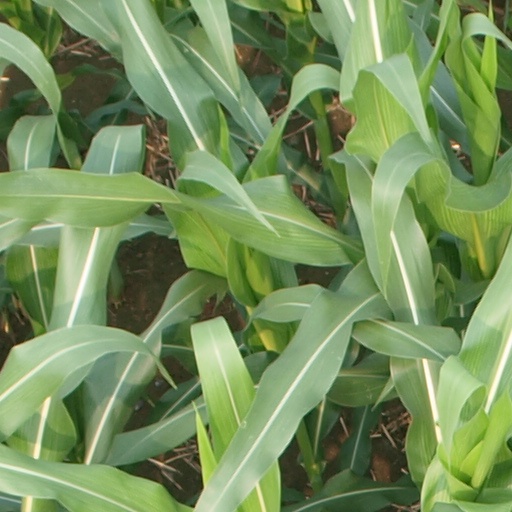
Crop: maize; corn